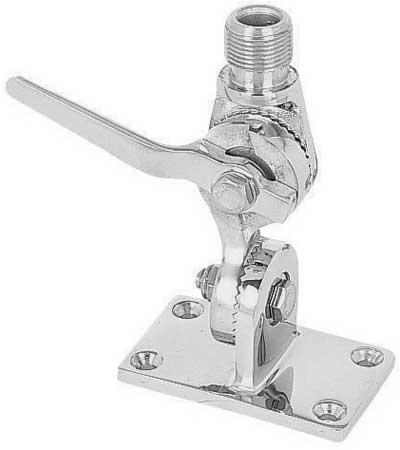
Shakespeare 4187-HD Heavy Duty Stainless Steel Ratchet Mount
Style 4187-HD Heavy duty ratchet mount Extra Heavy Duty Stainless Steel Ratchet Mount. Same as Style 4187 with extra strength and rigidity. Use wherever its extra heavy-duty construction is needed. 9/32in hole for cable feed-through Standard 1in-14 thread.(male) stainless steel , Style 4187-HD Heavy duty ratchet mount Extra Heavy Duty Stainless Steel Ratchet Mount. Same as Style 4187 with extra strength and rigidity. Use wherever its extra heavy-duty construction is needed. 9/32in hole for cable feed-through Standard 1in-14 thread.(male) stainless steel
Brand: Shakespeare
Category: Electronics > Electronics Accessories > Antenna Accessories > Antenna Mounts & Brackets